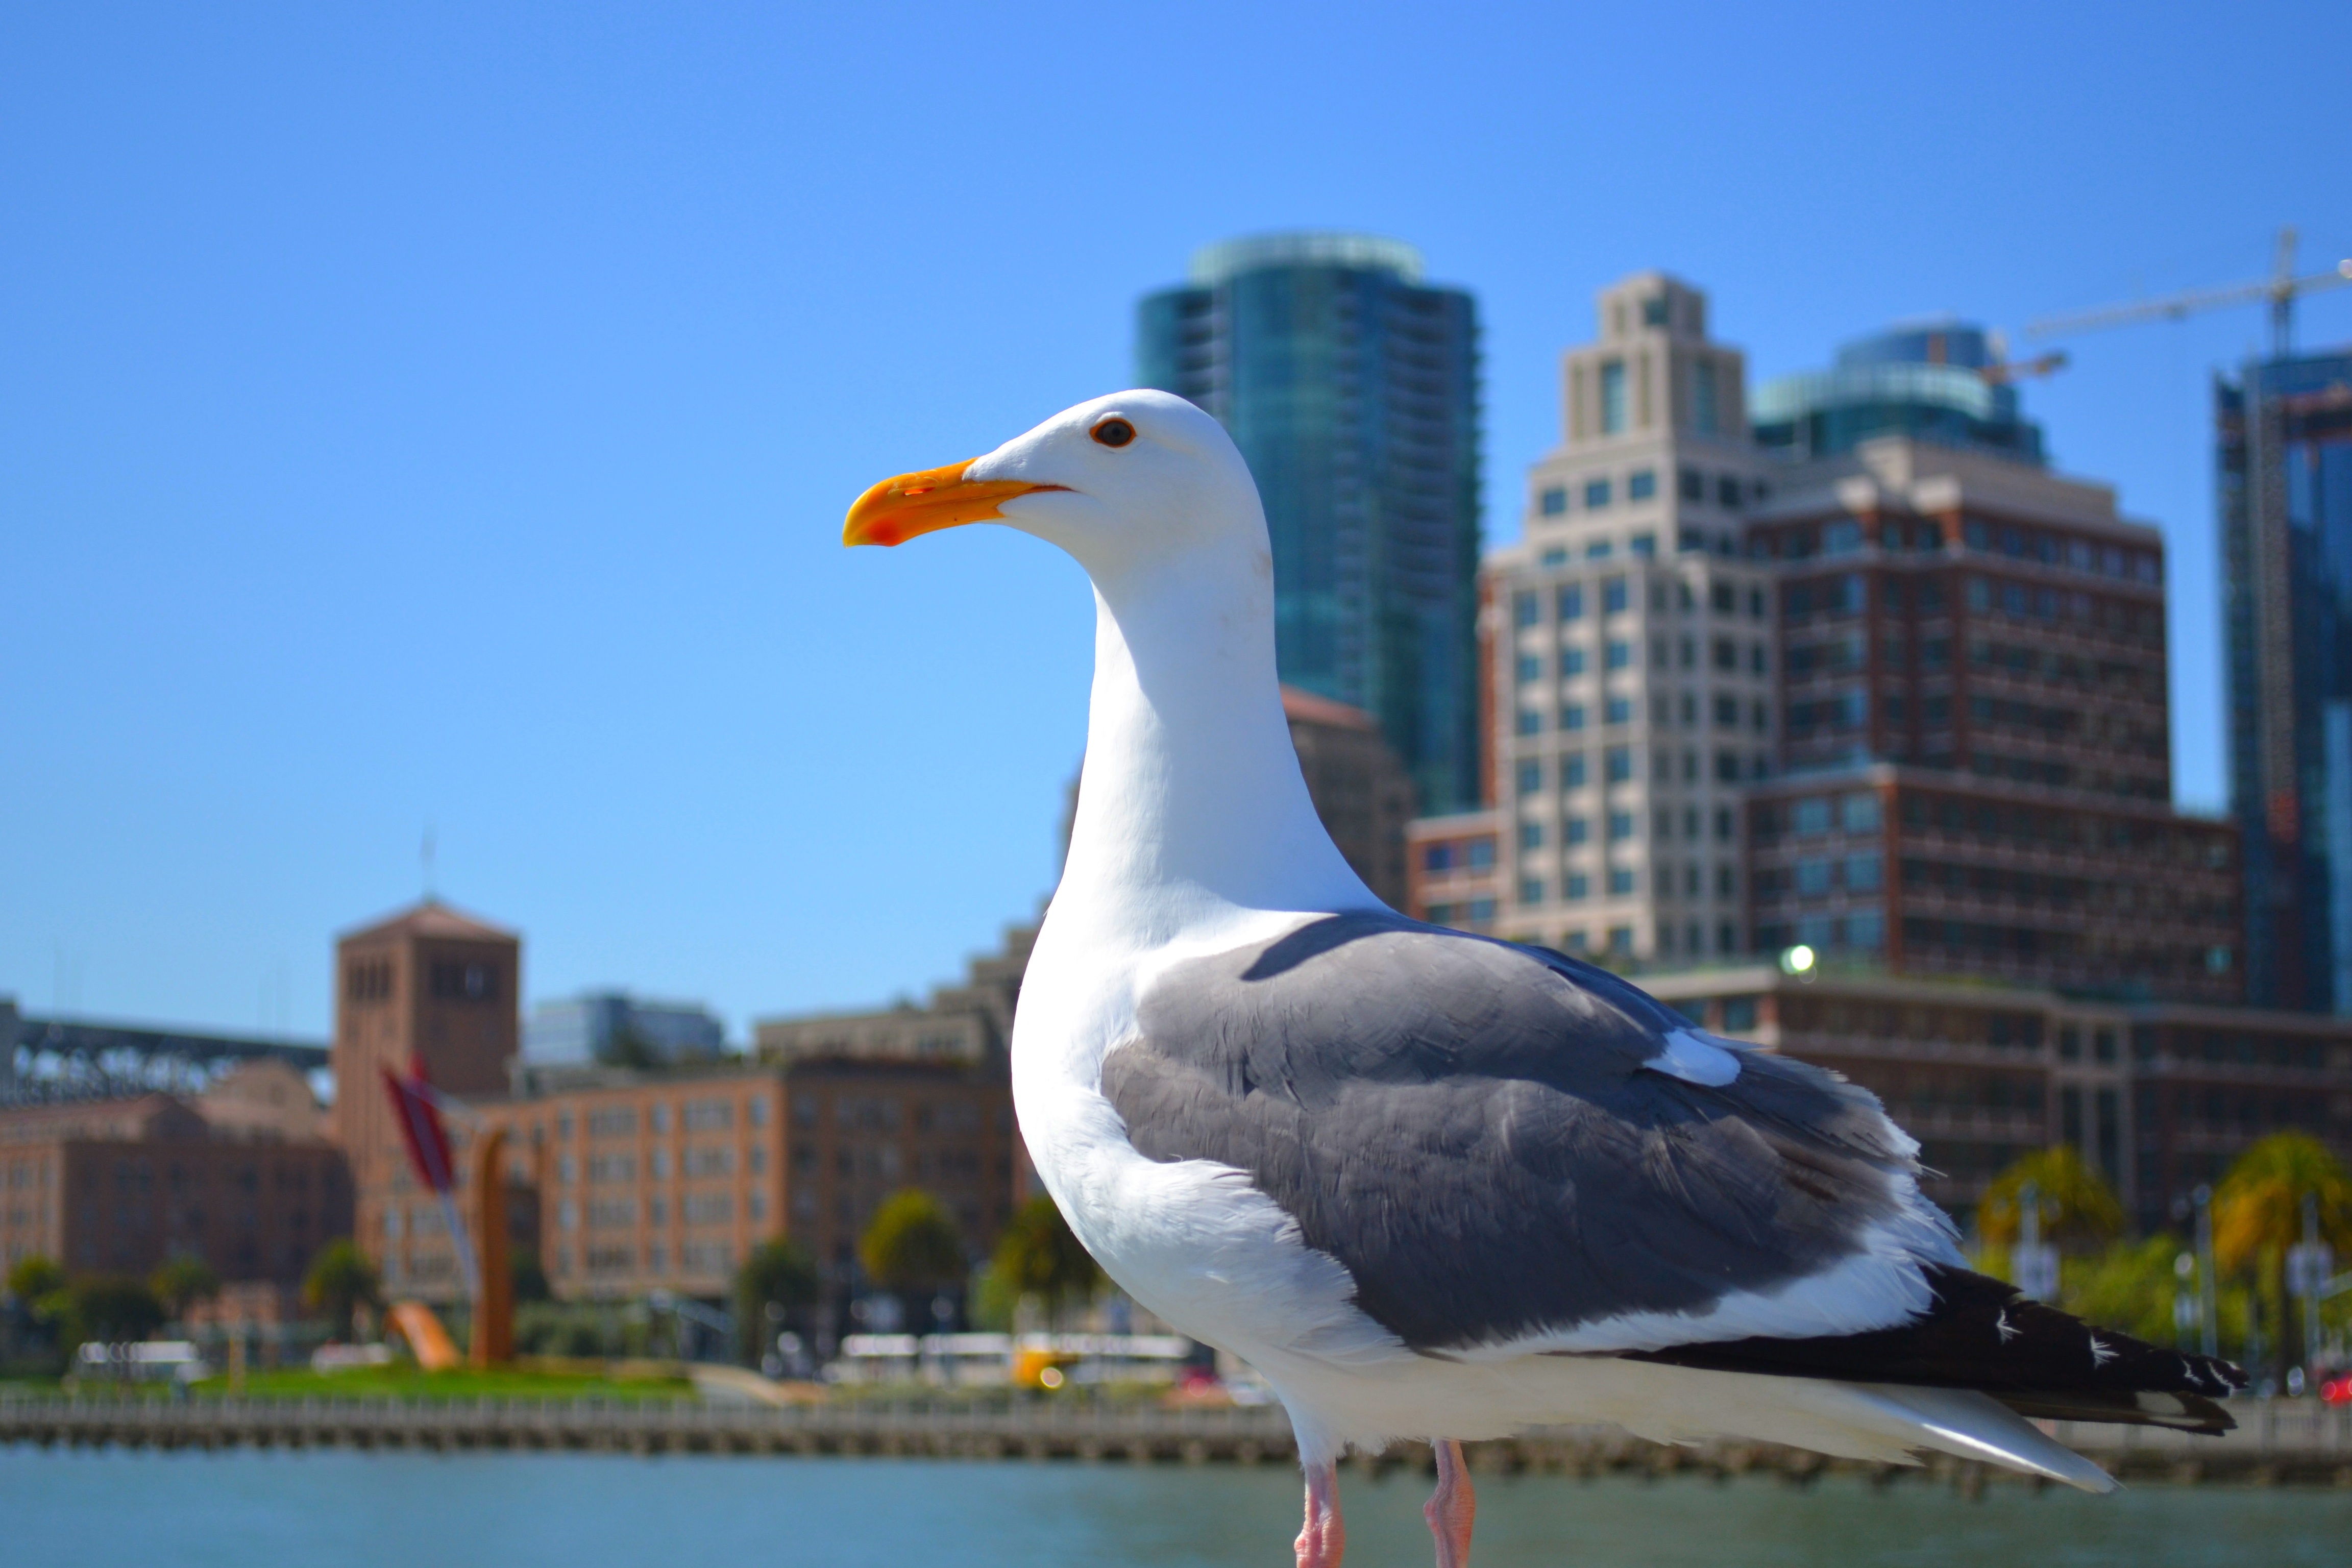
bird, seabird, san francisco, gull, beak, fauna, vertebrate, big city, charadriiformes, european herring gull